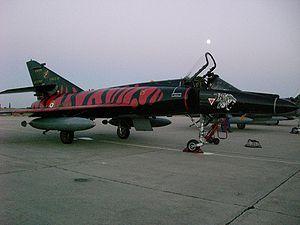
Le Dassault Super-Étendard Modernisé n°71 de la 11F, aux couleurs du NATO Tiger Meet 2008
La NATO Tiger Association est une association qui regroupe des unités de différentes armées de l'air membres de l'Organisation du traité de l'Atlantique nord, dans le but de favoriser le partage d'expérience, d'améliorer l'inter-opérabilité et de renforcer la solidarité et l'esprit d'équipe. Cette association est ouverte à toute unité dont l'emblème est un tigre ou un autre félin, que cette unité soit équipée d'avions ou d'hélicoptères.